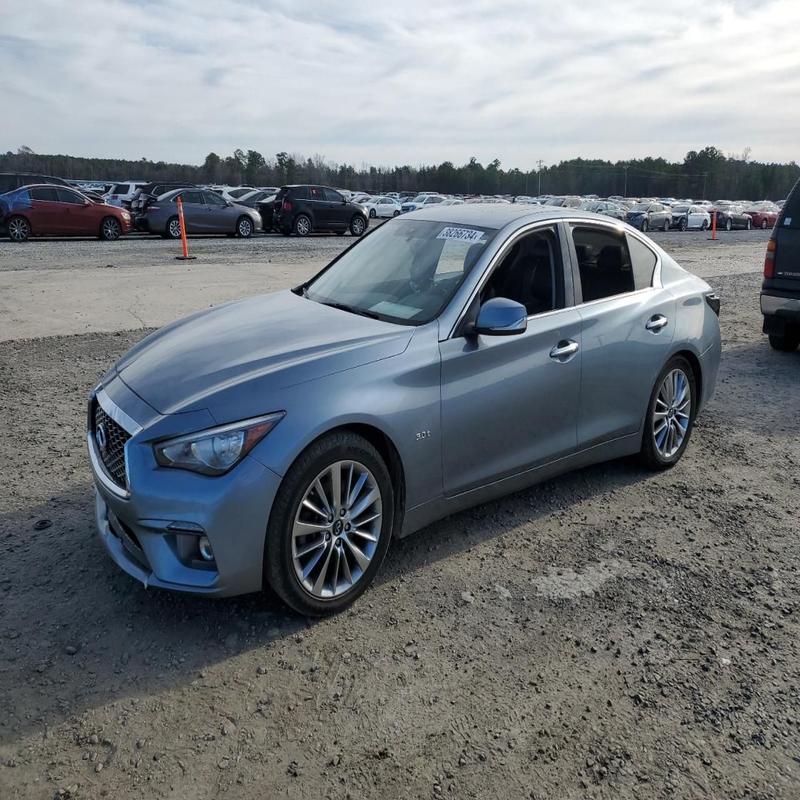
Aucun dommage détecté.
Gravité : aucun